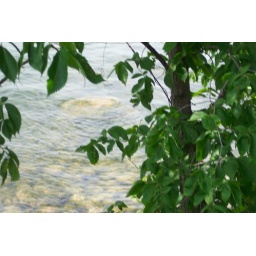
There's a large rock sticking up in the lake a ways away from the shore. I thought it was interesting.